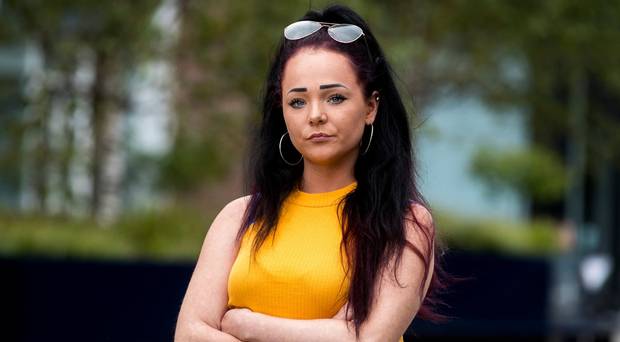
Gender: women